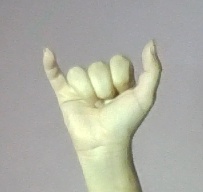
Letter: ya